The Farmer and the Viper

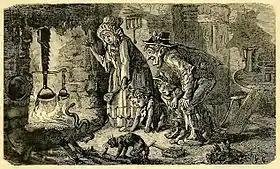
The family welcomes the frozen snake, a woodcut by Ernest Griset

The Farmer and the Viper is one of Aesop's Fables, numbered 176 in the Perry Index. It has the moral that kindness to evil will be met by betrayal and is the source of the idiom "to nourish a viper in one's bosom". The fable is not to be confused with "The Snake and the Farmer", which looks back to a situation when friendship was possible between the two.